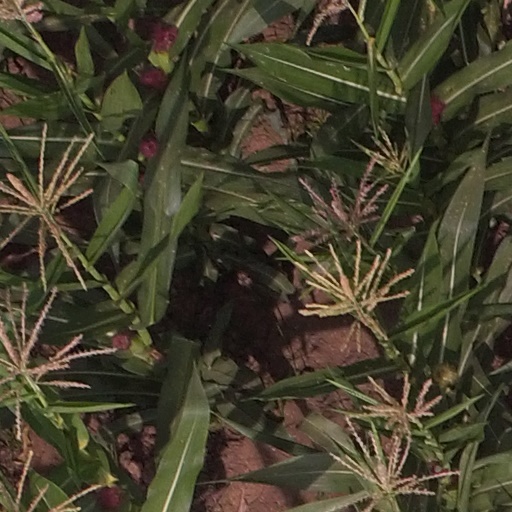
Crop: maize; corn